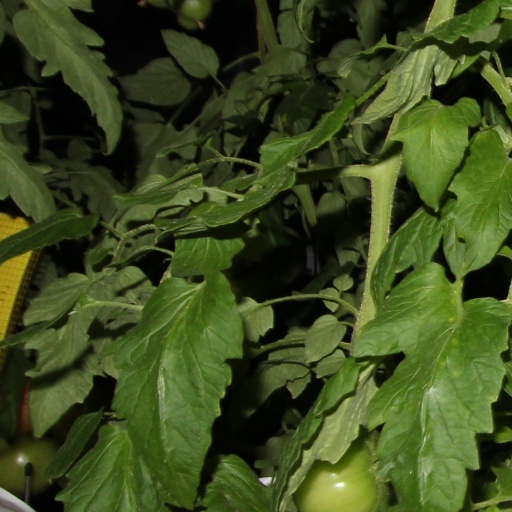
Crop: tomato